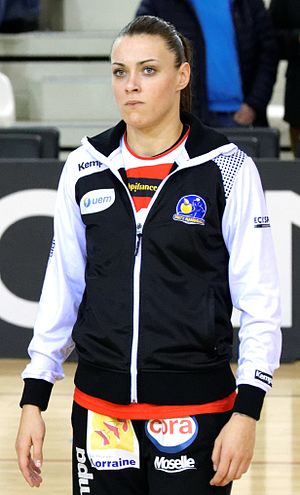
Laura Glauser
Glauser i 2016
Laura Glauser er en kvindelig fransk håndboldspiller, som spiller for Metz Handball og Frankrigs kvindehåndboldlandshold.